Club drug

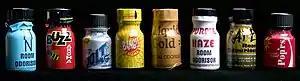
A selection of small bottles of poppers, a volatile drug inhaled at dance clubs for the "rush" it can provide.

"Poppers" are small bottles of volatile drugs which are inhaled by clubgoers for the "rush" or "high" that they can create. Nitrites such as alkyl nitrite originally came as small glass capsules that were popped open, which led to the nickname "poppers." The drug became popular in the US first on the disco/club scene of the 1970s, where dancers used the drug for the "rush" it provides, and because it was perceived to enhance the experience of dancing to loud, bass-heavy disco. The drug became popular again in the mid-1980s and 1990s rave and EDM scenes. As with disco clubgoers, rave participants and EDM enthusiasts used the drug because its "rush" or "high" was perceived to enhance the experience of dancing to pulsating music and lights.